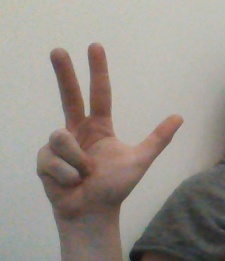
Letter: al